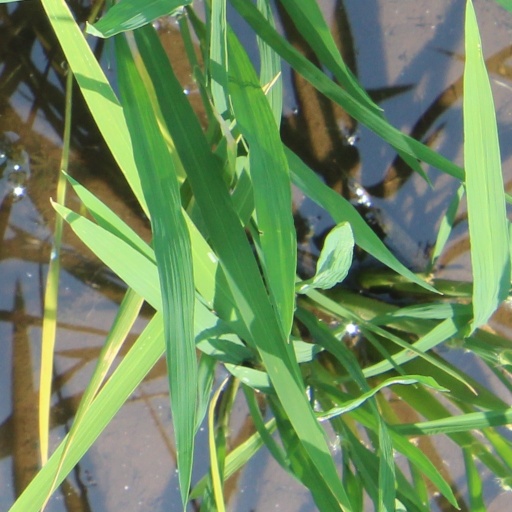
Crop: rice